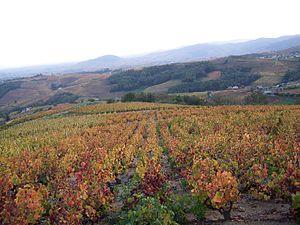
Vignobles du Beaujolais vers Avenas dans le département français du Rhône.
Le beaujolais nouveau, ou beaujolais primeur, est un vin de primeur produit dans le vignoble du Beaujolais, au sein des appellations d'origine contrôlée beaujolais et beaujolais-villages, essentiellement à partir du cépage gamay N.
Le beaujolais-villages est un vin français d'appellation d'origine contrôlée produit dans le nord du département du Rhône et sur quelques communes de Saône-et-Loire.
La plantation de la vigne est la première étape de la viticulture. La vigne est une plante pérenne qui peut vivre très longtemps. Il existe encore çà et là des vignes pré-phylloxériques à travers le monde, ces parcelles remontent aux années 1800. La grande majorité des vignes du monde sont quant à elles des plants de vignes greffés.